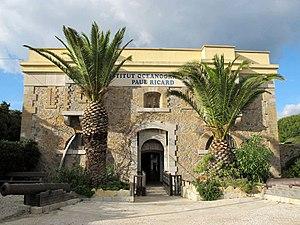
L’Institut océanographique Paul Ricard, créé en 1966, est un Institut de recherche en biologie marine situé sur l’île des Embiez, dans le Var.